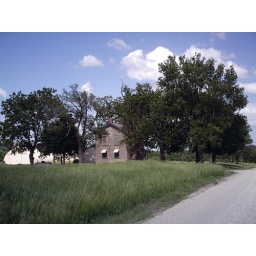
Old stone farm house on 107th Street (East of Vawter Cemetery) in Shawnee County, Kansas. Taken 3 June 2008.